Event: Hurricane Matthew
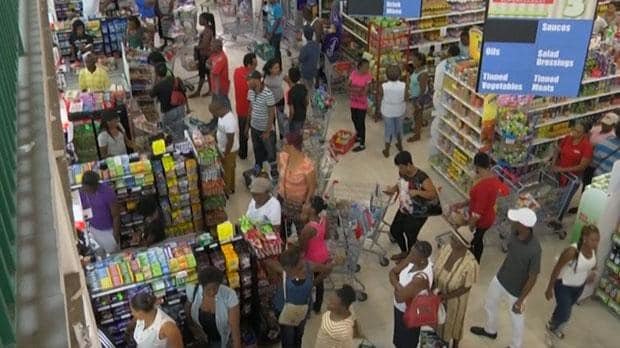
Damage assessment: no_damage